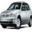
Label: automobile